Gachon University station

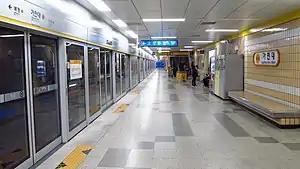

Gachon University Station (formerly Kyungwon Univ. Station) is a station on the Suin–Bundang Line between Bokjeong and Taepyeong. It serves the nearby Global campus of Gachon University. On 28 December 2011, Gachon Univ. Station was renamed from Kyungwon Univ. Station.